Duwelo

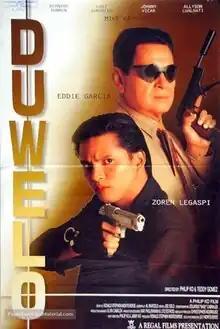

Duwelo (lit. "Duel") is a 1996 Philippine action film directed by Phillip Ko and Teddy Gomez. The film stars Eddie Garcia and Zoren Legaspi.